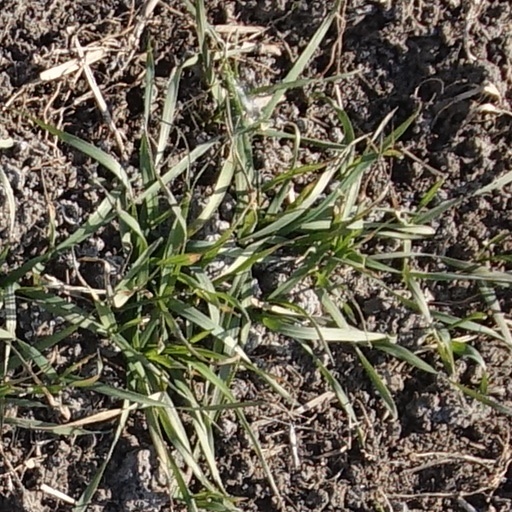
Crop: wheat